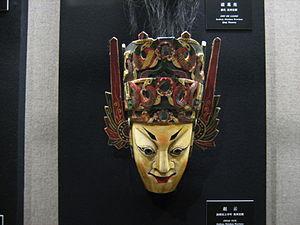
"Zhao Yun, qui se faisait appeler Zilong, est le plus jeune des « Cinq généraux tigres » du royaume de Shu, qui comptait comme membres Guan Yu, Huang Zhong, Ma Chao et Zhang Fei. Liu Bei fait souvent éloge de sa bravoure incroyable. Sa lance se nomme Dragon Féroce. Il est surnommé ""L'Eternel victorieux""